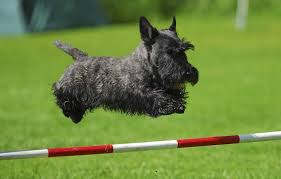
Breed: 206-n000037-Scotch_terrier